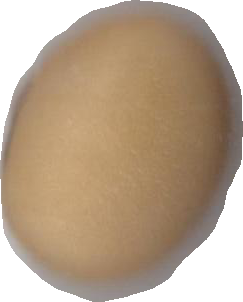
Variety: Anjasmoro